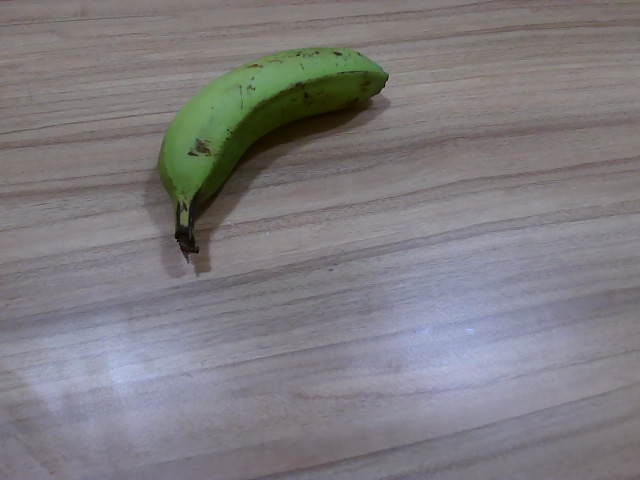
Label: Raw_Banana